List of accolades received by Bohemian Rhapsody (film)

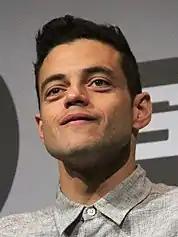
Rami Malek received critical acclaim for his performance as Freddie Mercury.

"Bohemian Rhapsody" is a 2018 biographical film about Freddie Mercury, lead singer of the British rock band Queen. It follows the singer's life from when he joins the band in 1970 to their 1985 Live Aid performance at the former Wembley Stadium in London. A British-American venture, it was produced by 20th Century Fox, New Regency, GK Films, and Queen Films, with Fox serving as distributor. Directed by Bryan Singer, it was written by Anthony McCarten, and produced by Graham King and Queen manager Jim Beach. It stars Rami Malek as Mercury, with Lucy Boynton, Gwilym Lee, Ben Hardy, Joe Mazzello, Aidan Gillen, Tom Hollander, Allen Leech, and Mike Myers in supporting roles. Queen members Brian May and Roger Taylor served as consultants. The film was released in the United Kingdom on 24 October 2018 and in the United States on 2 November 2018, and became a major box office success, grossing over worldwide on a production budget of about , becoming the sixth-highest-grossing film of 2018 worldwide and setting the all-time box office records for the biopic and drama genres.